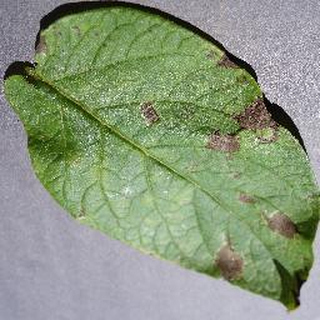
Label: potato_early_blight